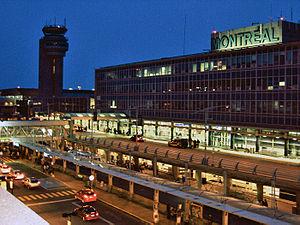
L'Aeroport International ""Pierre Elliott Trudeau"" à Montréal (YUL, CYUL). Português: Aeroporto Internacional ""Pierre Elliott Trudeau"" de Montreal (YUL, CYUL)."